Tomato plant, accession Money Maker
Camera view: vertical (180 deg); turntable rotation: 90 degrees
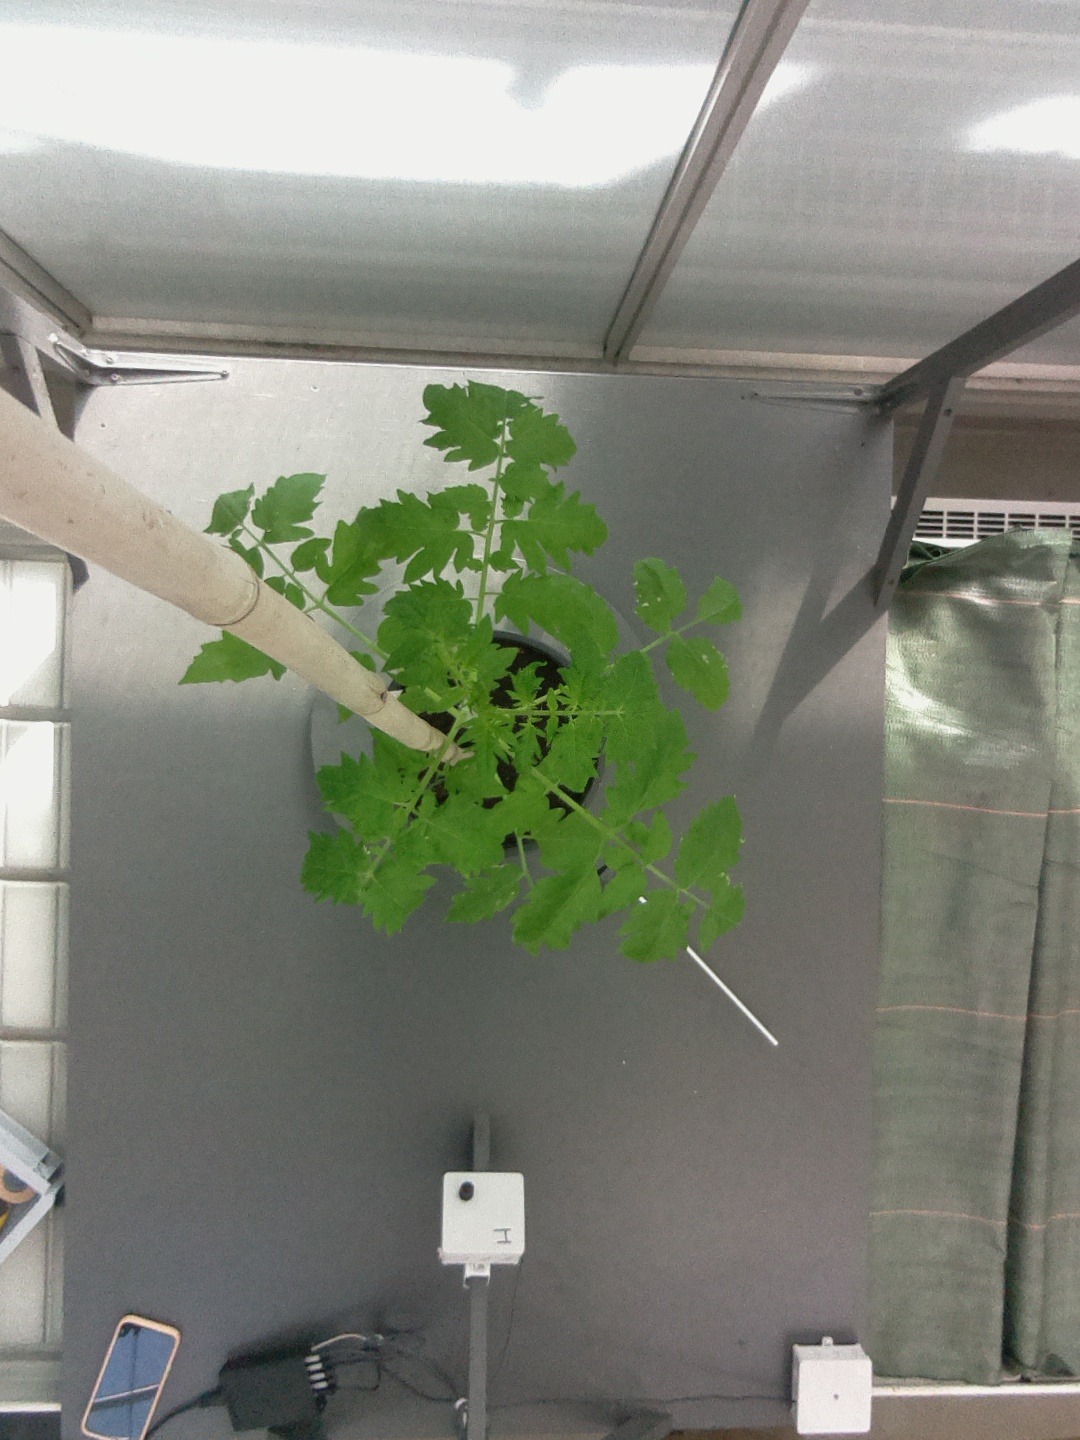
BBCH growth stage 14: 8 of true leaves visible